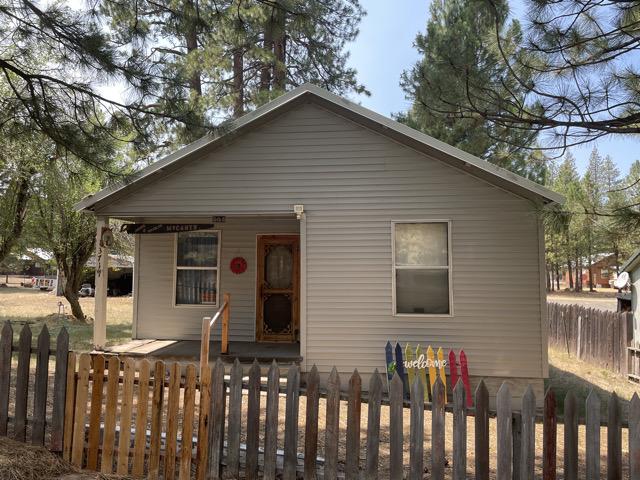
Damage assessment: no_damage